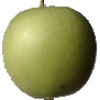
Label: Apple Granny Smith 1